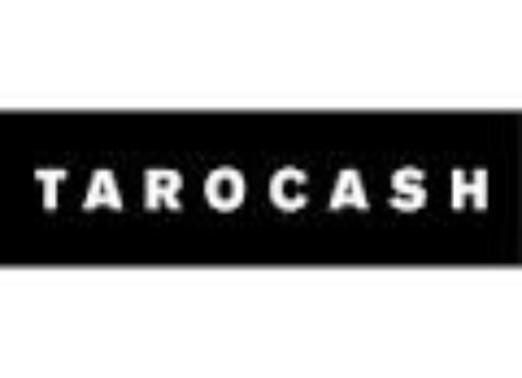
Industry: Clothes